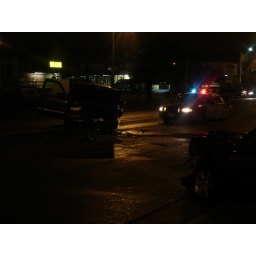
They said that after the cars hit, the driver in the truck took a run for it...